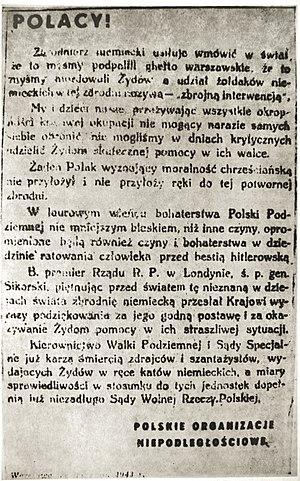
La Shoah en Pologne recouvre les persécutions, les déportations et l'extermination subies par la population juive polonaise pendant la Seconde Guerre mondiale.